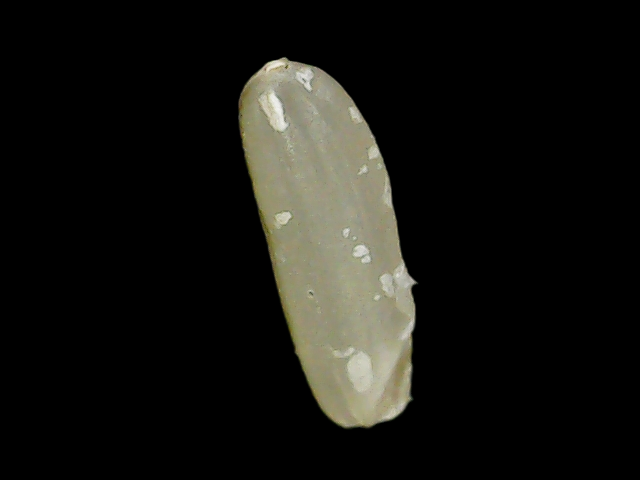
Rice variety: Binadhan7